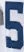
Number: 5